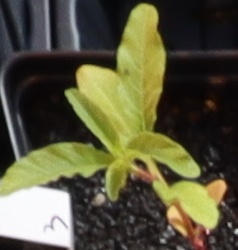
Label: Waterhemp